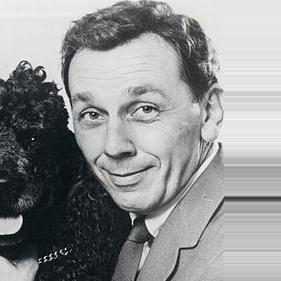
Age: 59